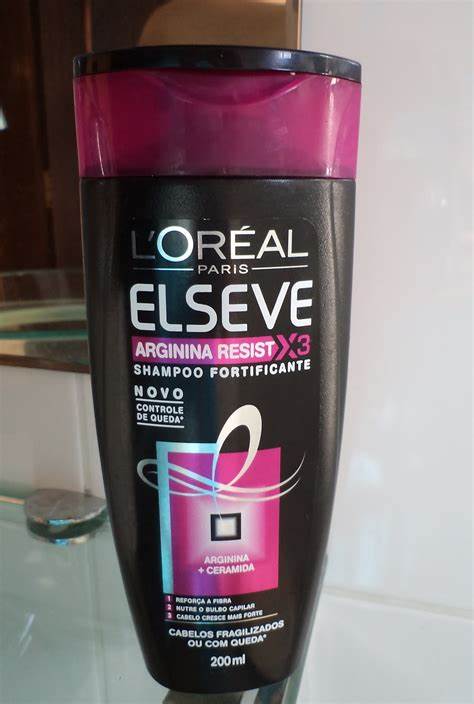
Waste category: plastic